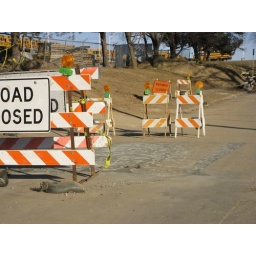
Road closed signs on another street in my Sister's neighborhood. These signs were up before the trouble began on her street.